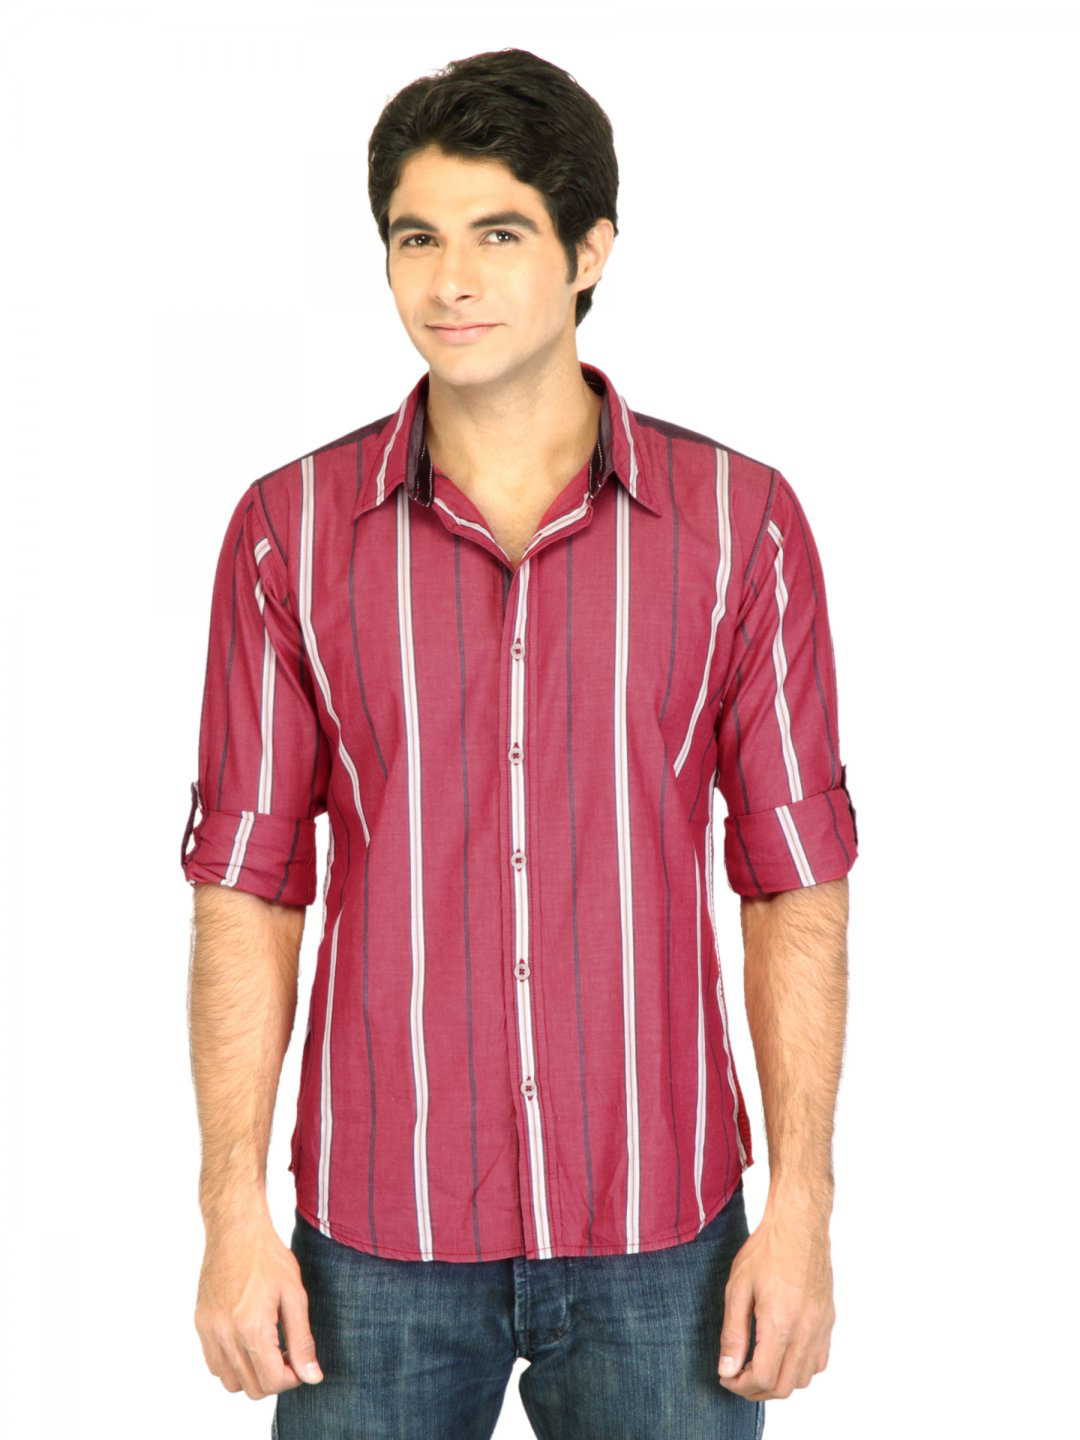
Probase Men Stripes Red Shirt
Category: Apparel / Topwear / Shirts
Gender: Men
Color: Red
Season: Fall 2011
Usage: Casual